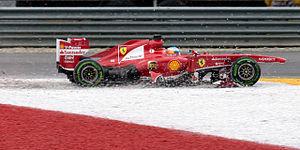
Le Grand Prix automobile de Malaisie 2013, disputé le 24 mars 2013 sur le circuit international de Sepang à Sepang, est la 880ᵉ épreuve du championnat du monde de Formule 1 courue depuis 1950 et la seconde manche du championnat 2013.
Le championnat du monde de Formule 1 2013 est la 64ᵉ édition du championnat du monde des pilotes de Formule 1. Pour la quatrième fois consécutive depuis 2010, les titres mondiaux des pilotes et des constructeurs sont attribués à Sebastian Vettel et à son écurie Red Bull-Renault.